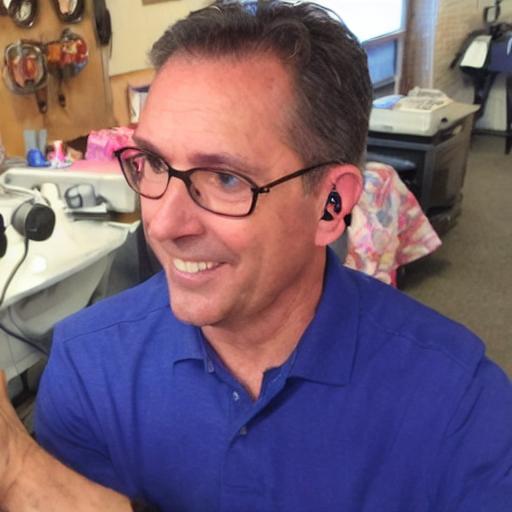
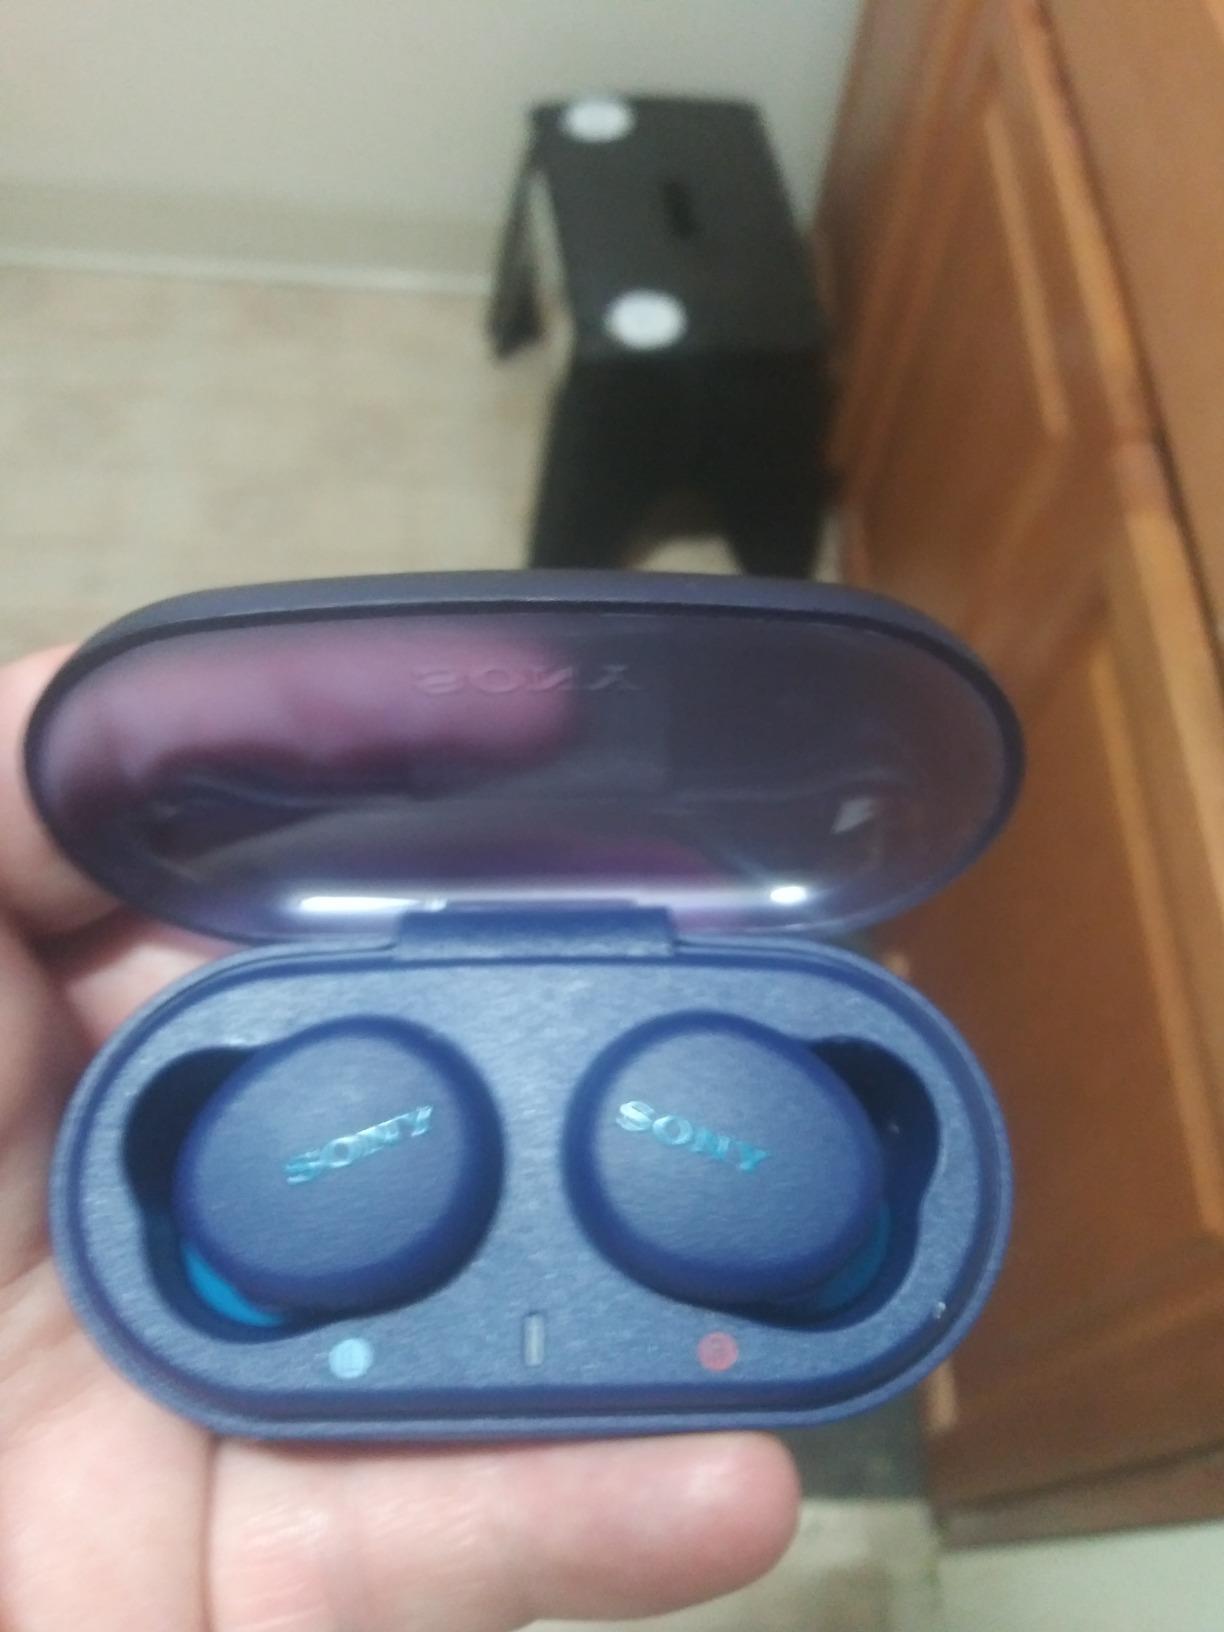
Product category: earbuds
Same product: no